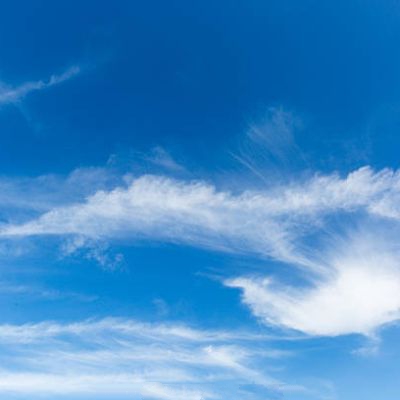
Cloud type: Cirrocumulus (Cc)